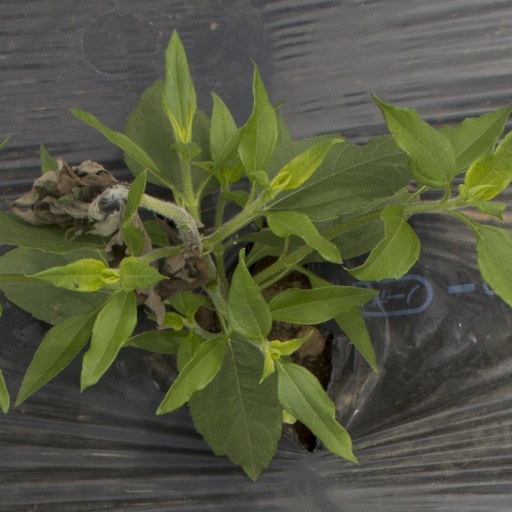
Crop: Jerusalem artichoke